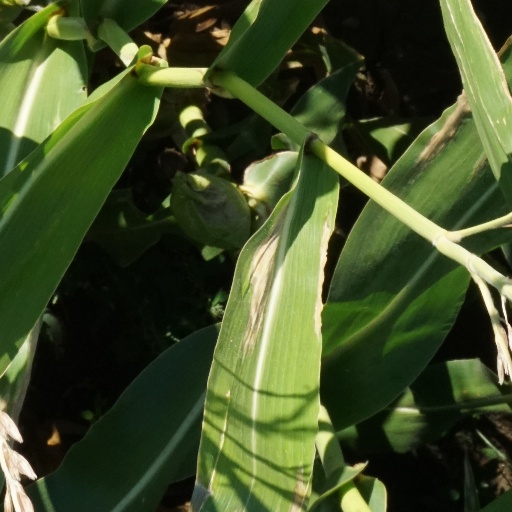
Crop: maize; corn